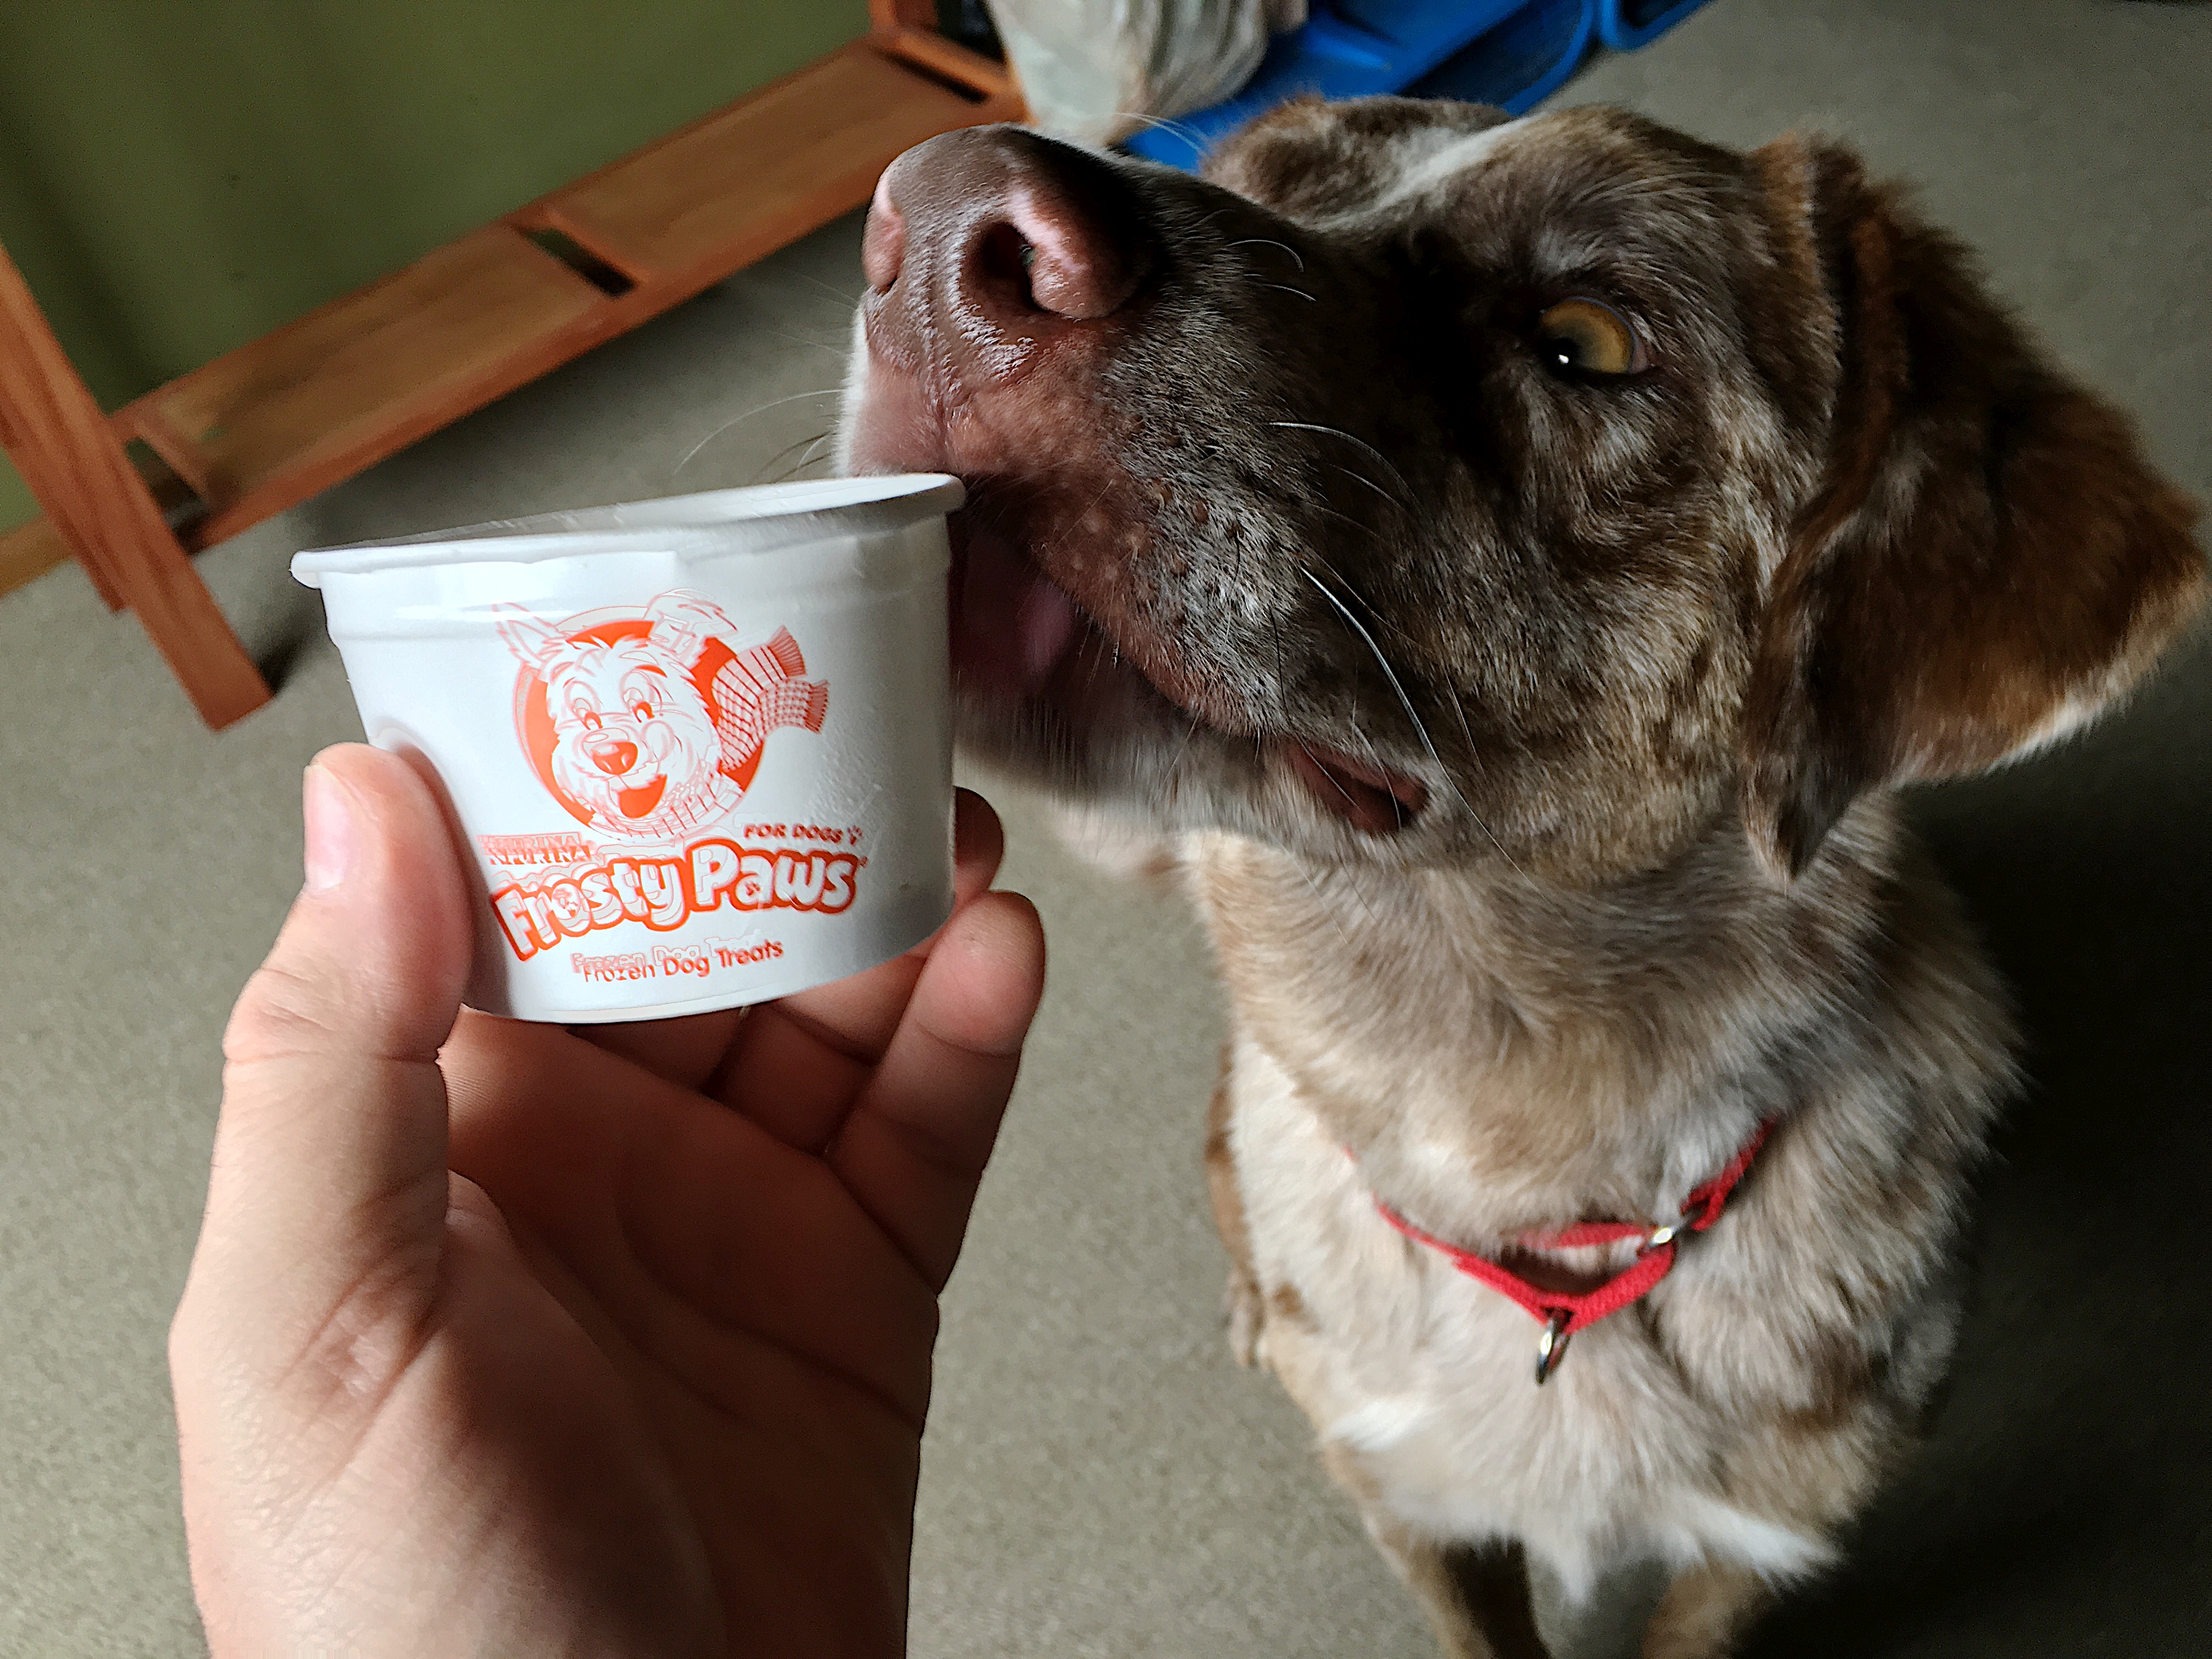
puppy, dog, mammal, vertebrate, labrador retriever, felix, dog like mammal